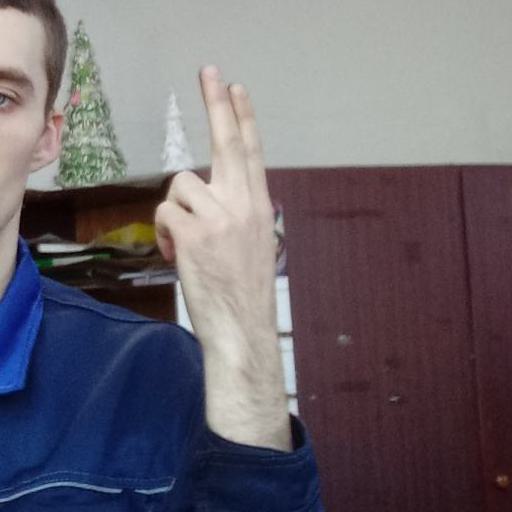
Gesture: two_up_inverted